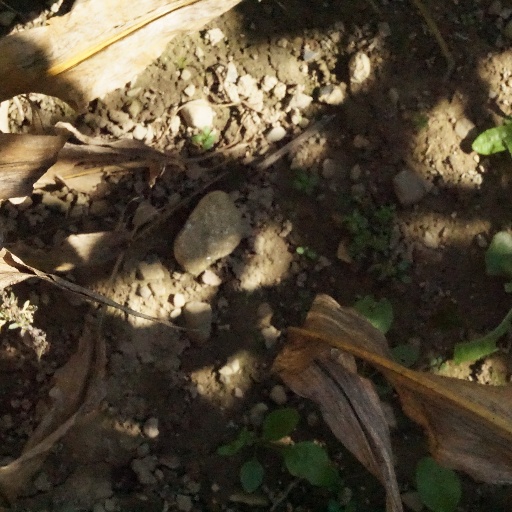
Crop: maize; corn